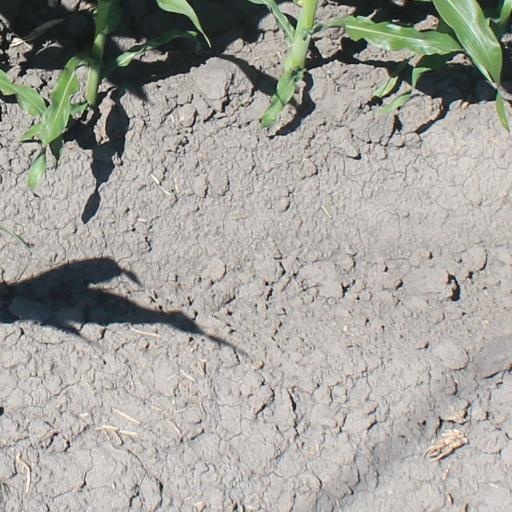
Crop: maize; corn